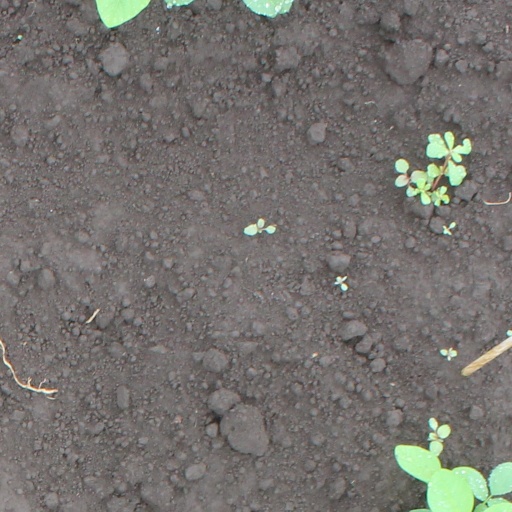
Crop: soybean